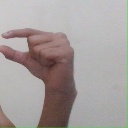
अक्षर: ग